Answer in natural language. Considering the relative positions, where is Doorway (highlighted by a red box) with respect to abstract rectangle frame on wall (highlighted by a blue box)? Choose between the following options: right or left
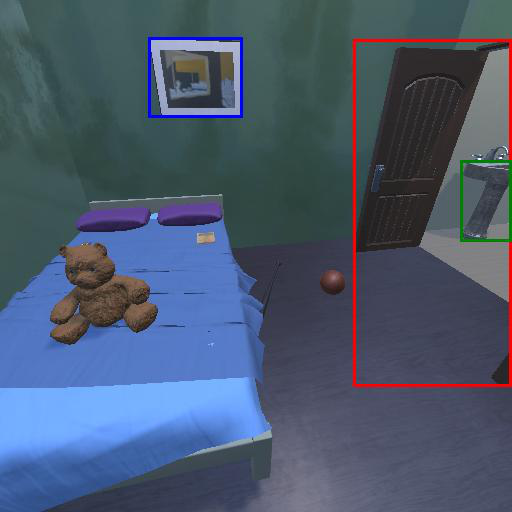
<answer>right</answer>